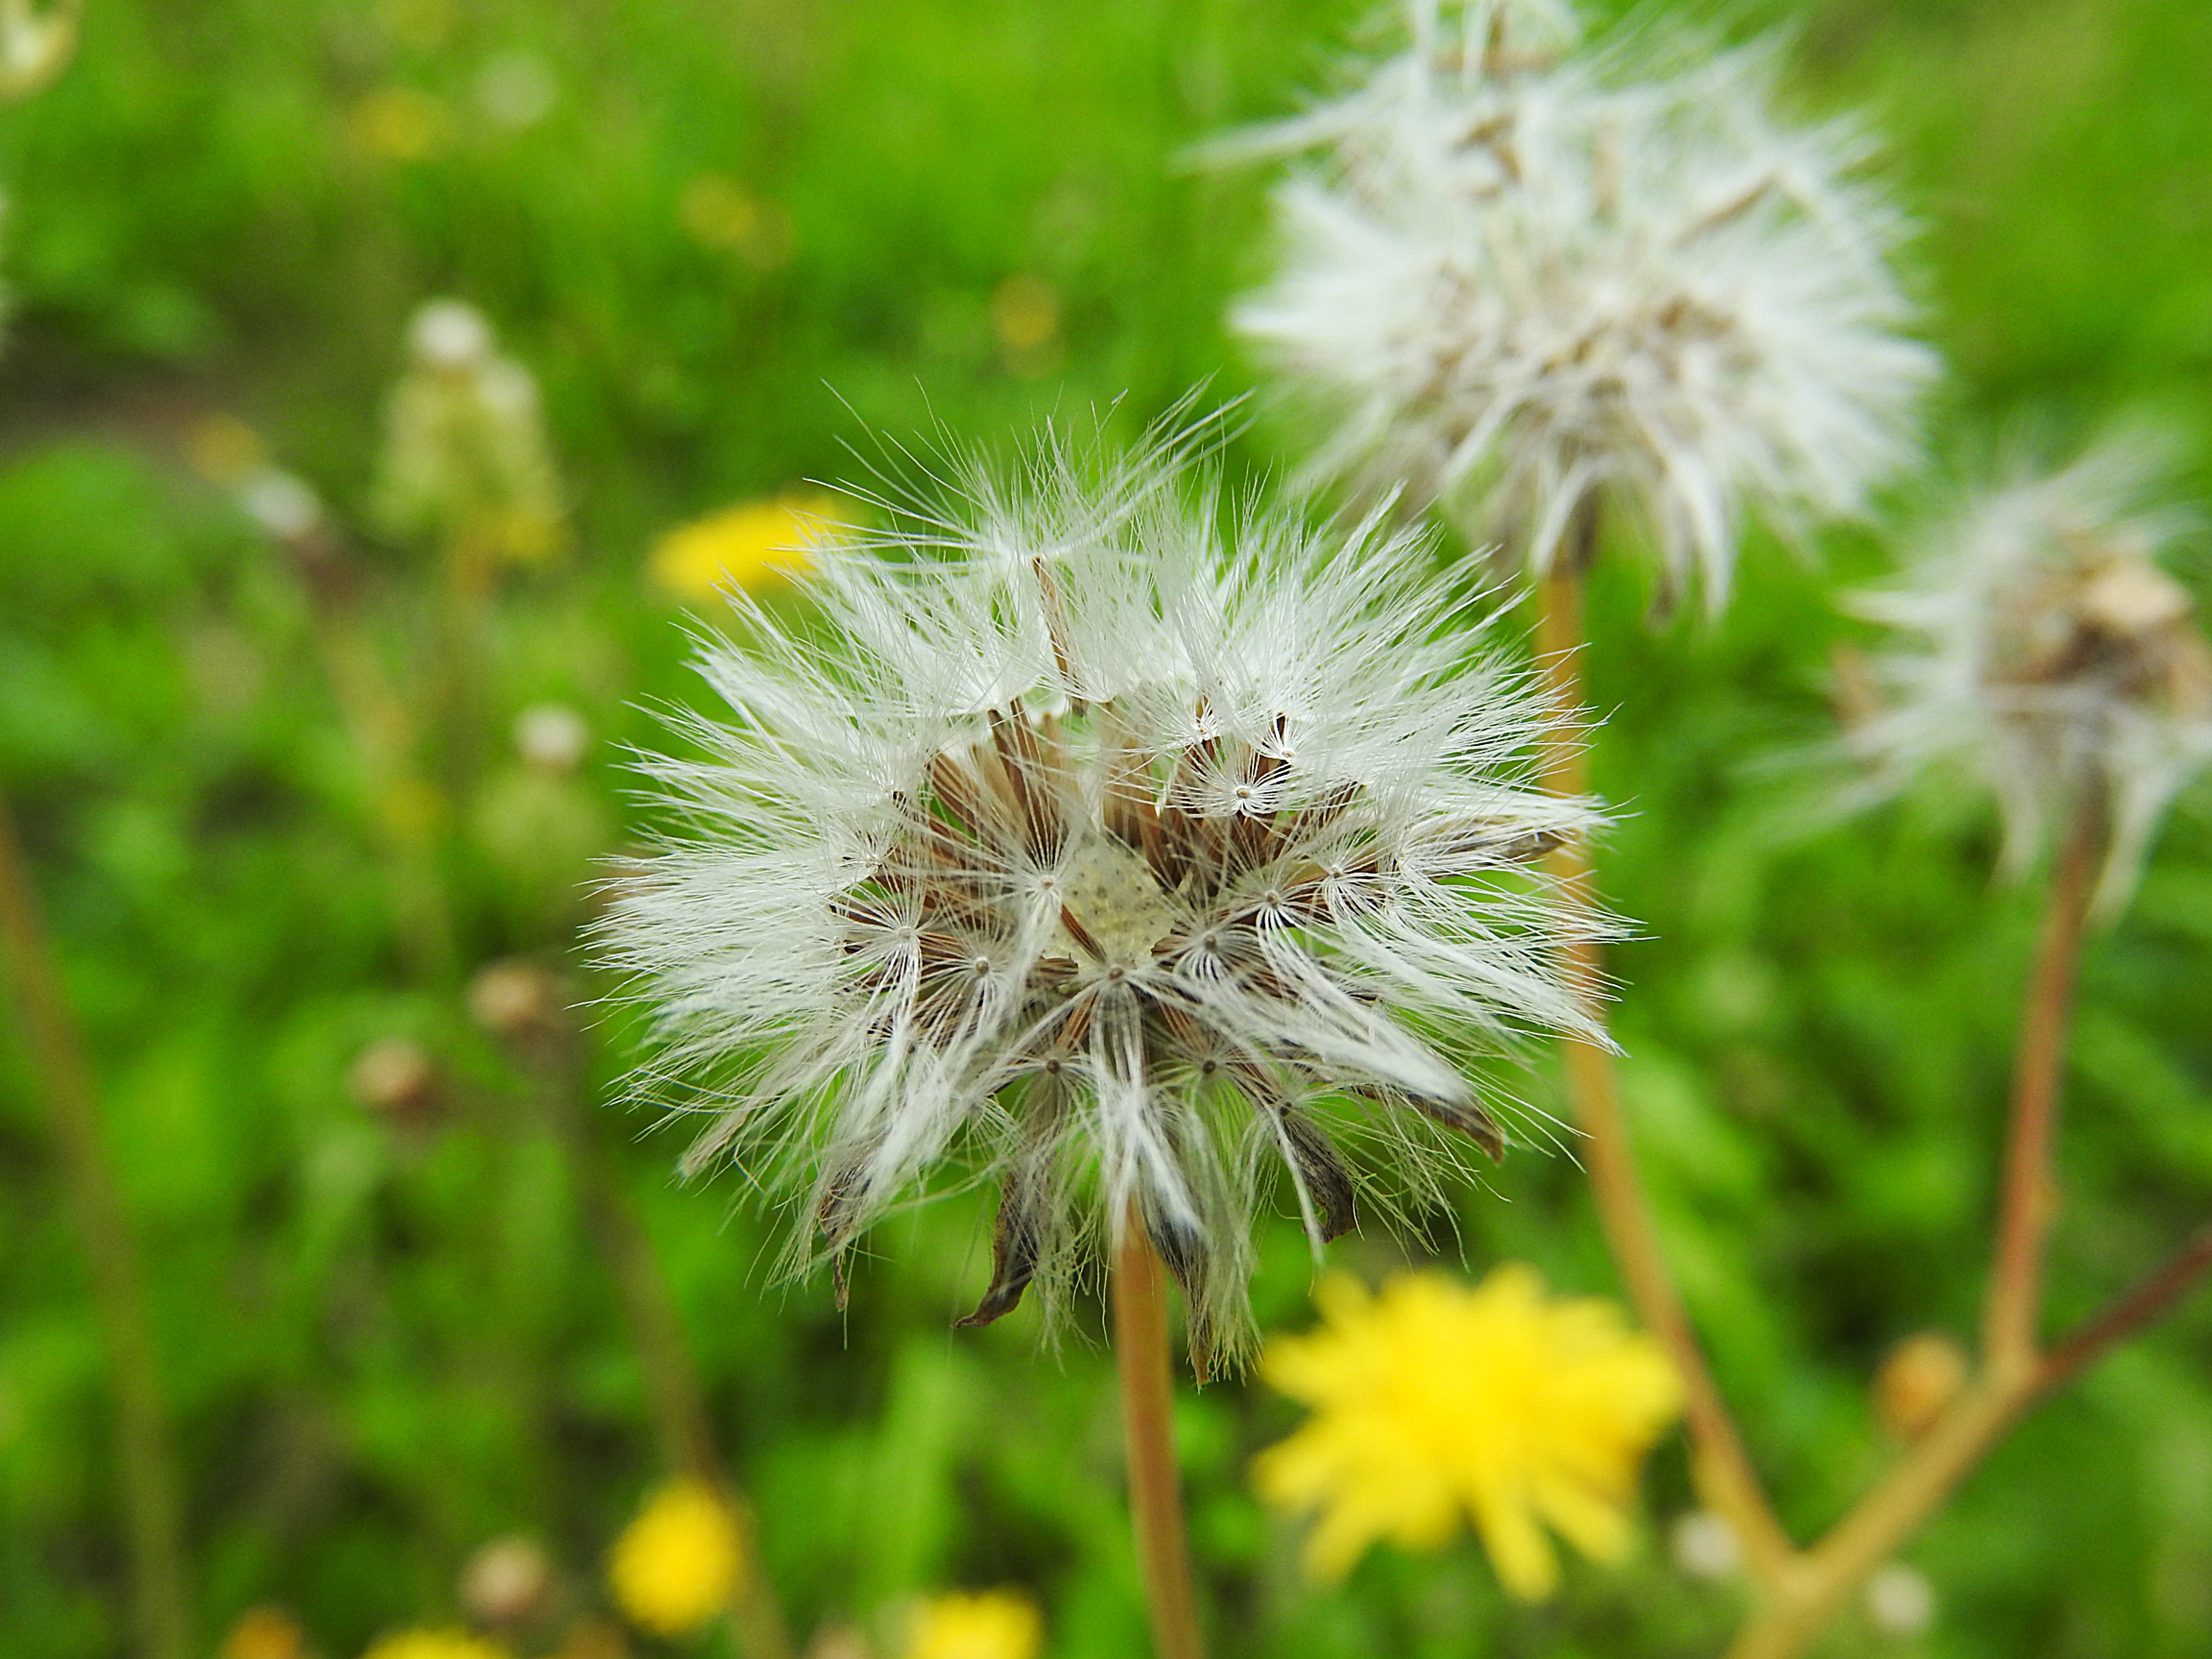
nature, grass, plant, meadow, dandelion, prairie, flower, produce, botany, flora, wildflower, close up, pointed flower, thistle, macro photography, flowering plant, daisy family, silybum, plant stem, land plant